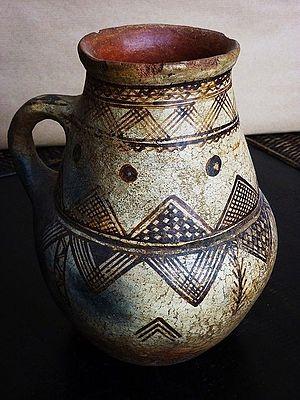
Poterie de Petite Kabylie, Algérie, vers 1970
Les signes et symboles de Kabylie se retrouvent, réunis dans des compositions de grande valeur esthétique, dans sept domaines différents : les poteries et « ikoufan », les décorations murales des maisons, les tapis, l'art mobilier notamment les coffres, les tissages, les bijoux et les tatouages. Parfois niée dans les années 1930, leur signification magique et ésotérique a été depuis reconnue et progressivement analysée.